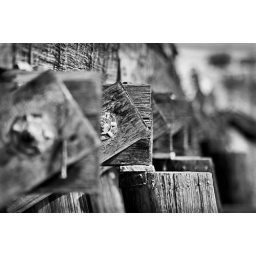
Old Train tressel at the bridge over granite creek behind the rock quarry 89A.